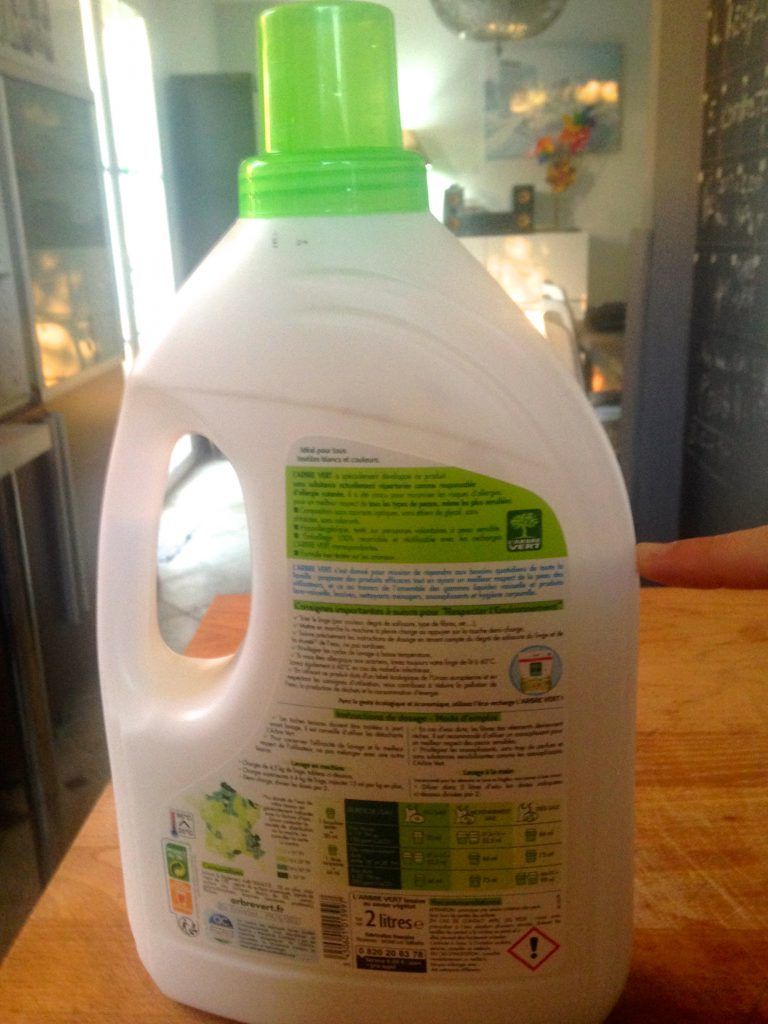
Label: plastic